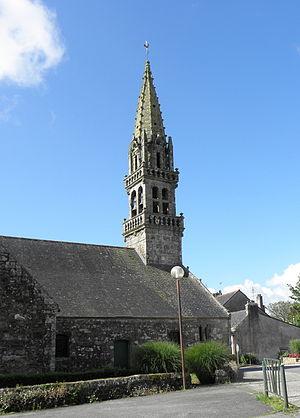
Clocher et costale nord de la nef de l'église Saint-Cornély de Tourc'h (29).